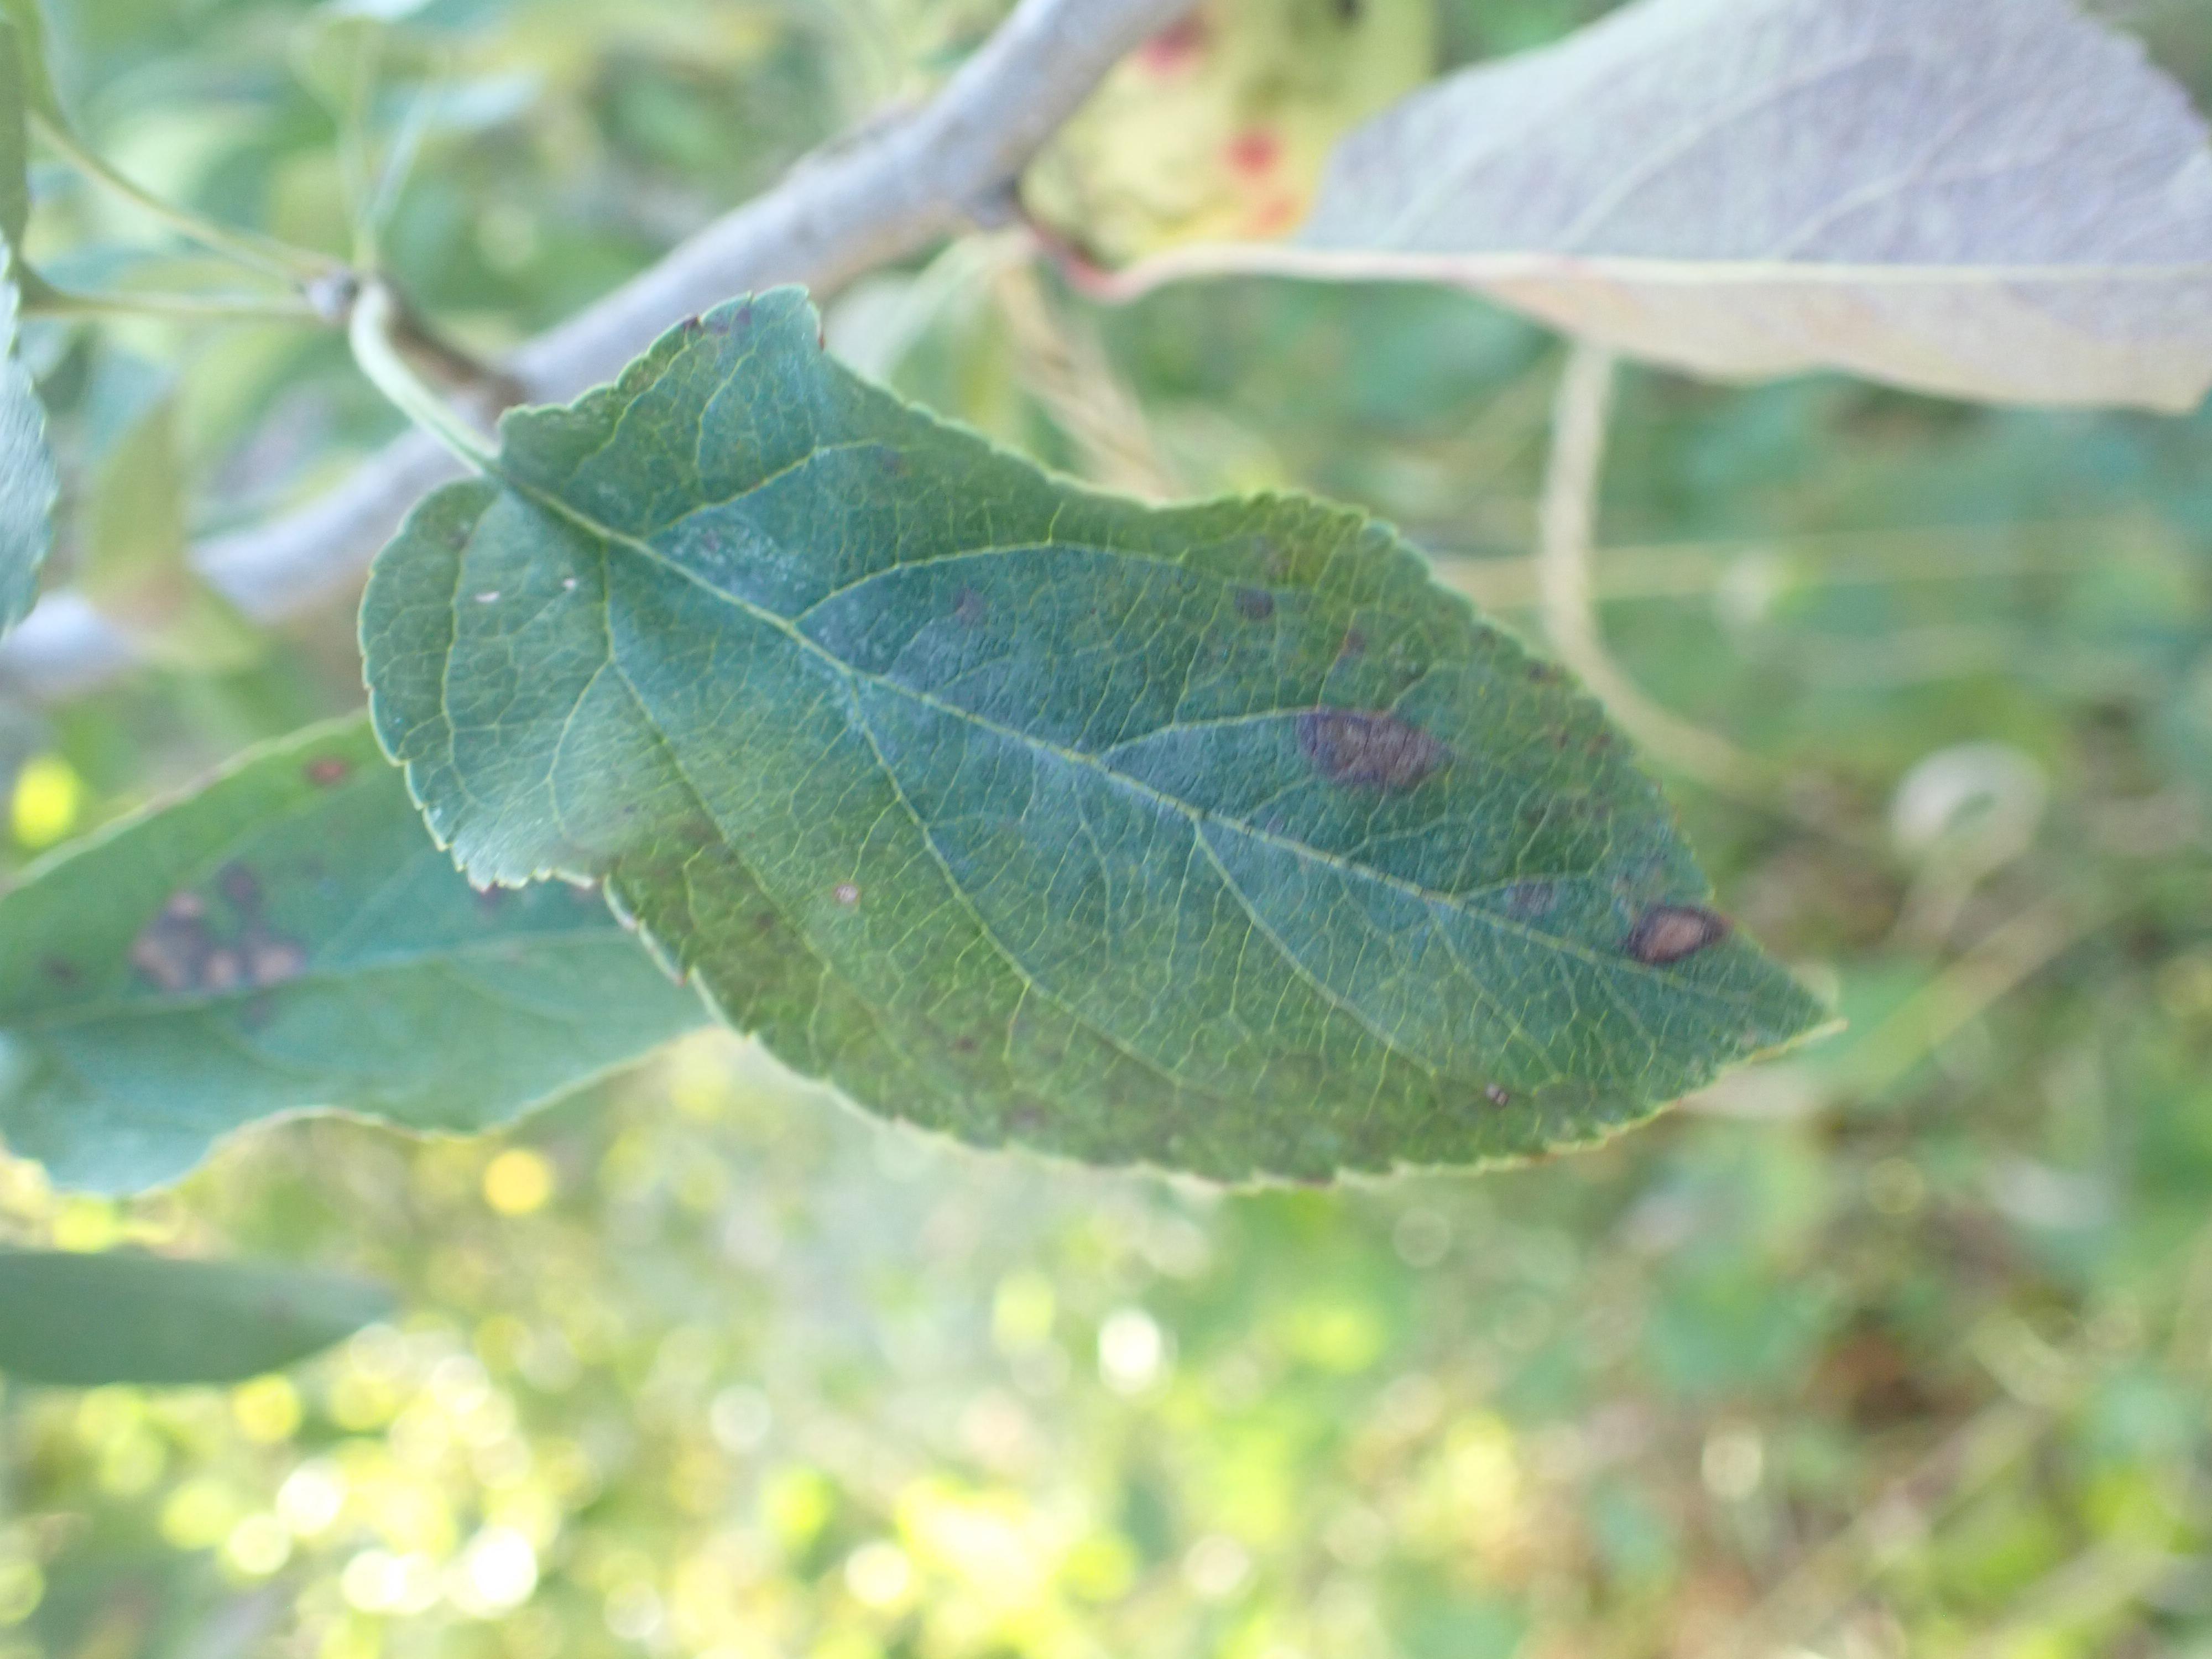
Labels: complex